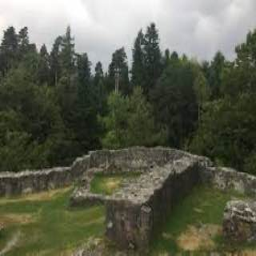
Schellenberg Castle